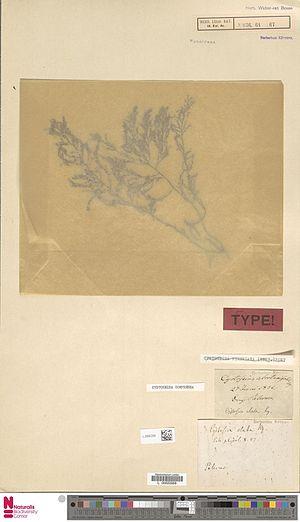
Cystoseira compressa est une espèce d’algues brunes de la famille des Sargassaceae.